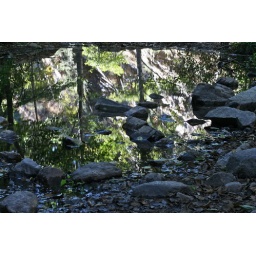
The canopy of the canyon trees caught in a pool surrounded by river stones.